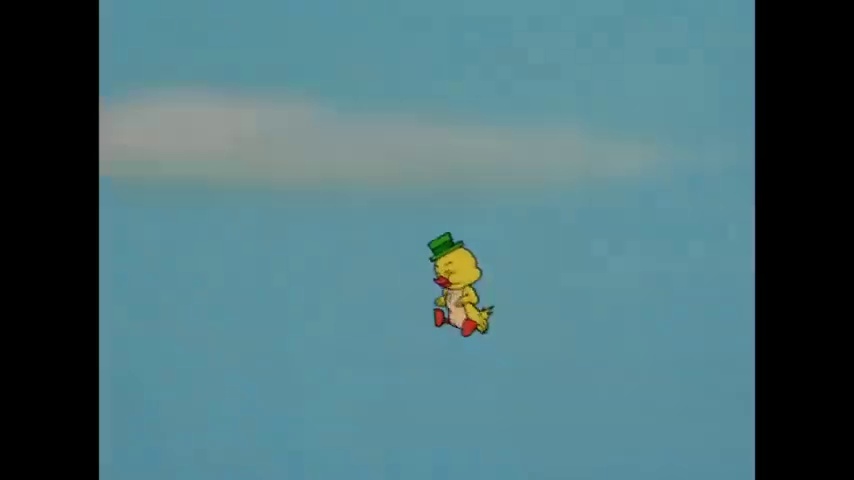
Portrait style: Cartoon Portrait